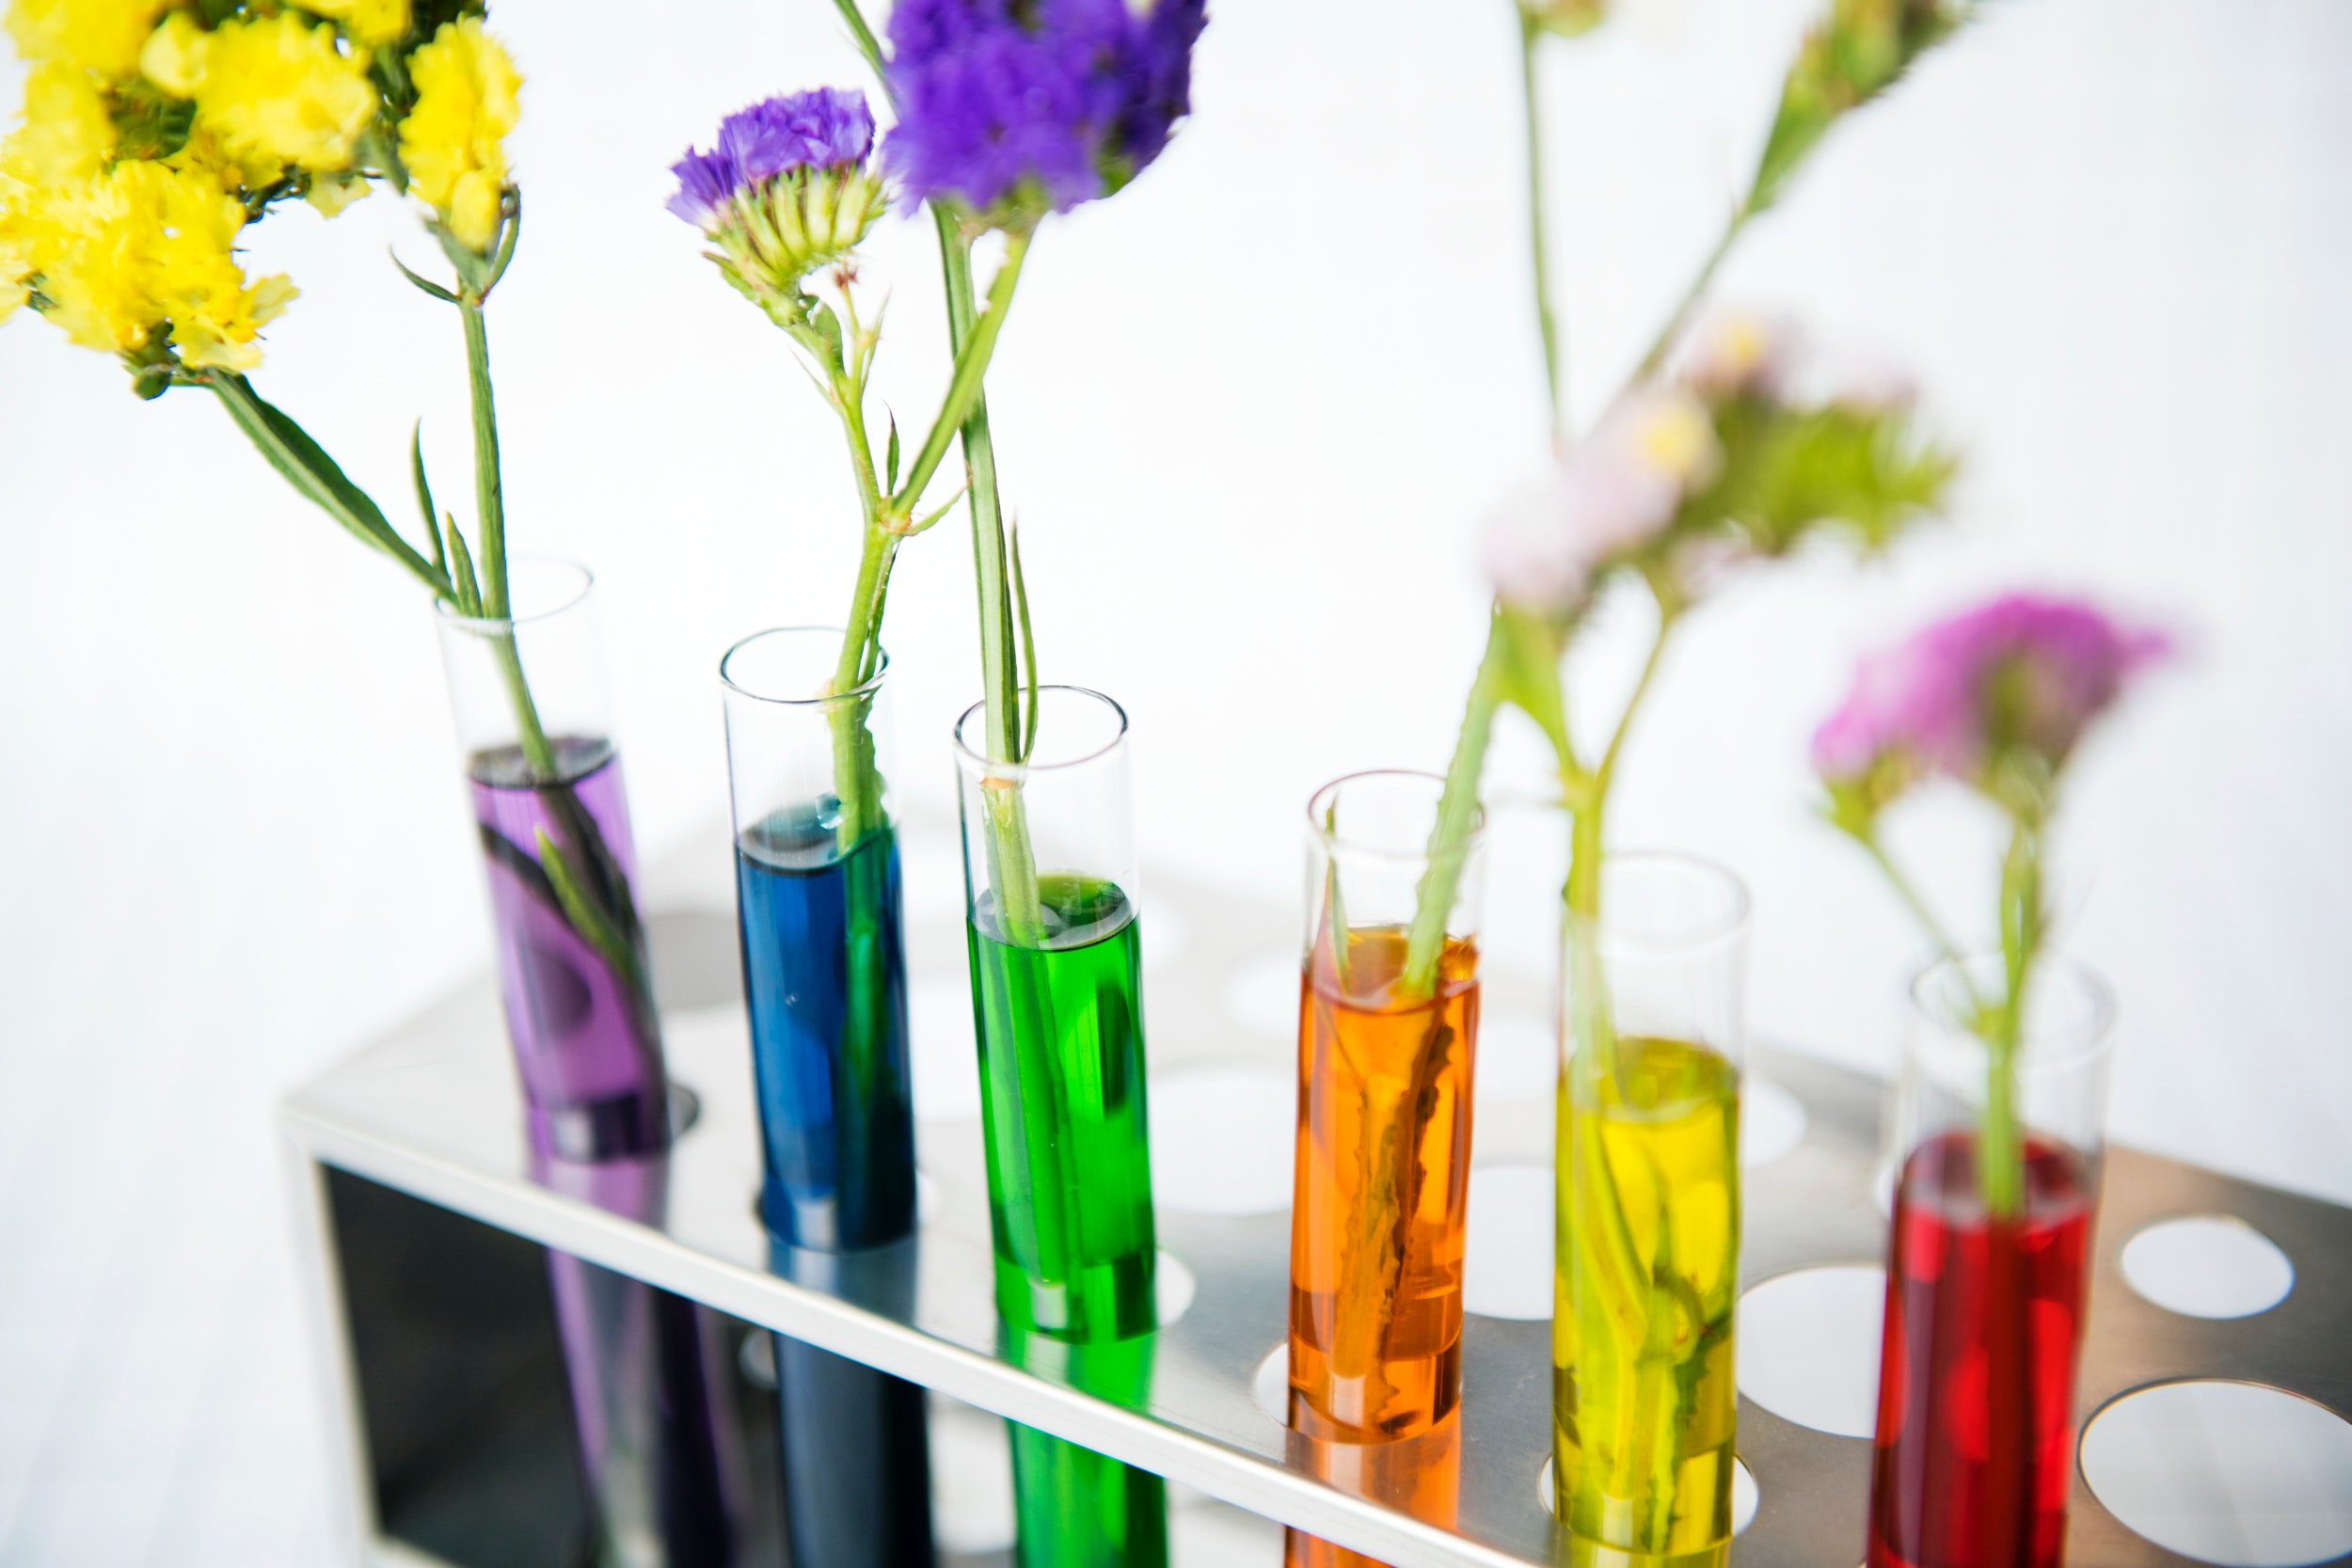
test tube, vase, flower, purple, yellow, glass bottle, plant, glass, cut flowers, plant stem, bottle, laboratory equipment, flowerpot, artifact, cylinder, wildflower, mason jar, artificial flower